Radiator Building – Night, New York

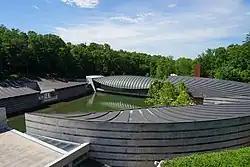
Crystal Bridges Museum in Bentonville, Arkansas

In April of 2012, the Tennessee Supreme Court upheld a lower court decision to allow Fisk University to sell a 50% stake of the Alfred Stieglitz Collection to the Crystal Bridges Museum of American Art. The courts determined that Fisk was able to justify the deal under the cy près doctrine. The Crystal Bridges Museum paid Fisk $30 million to display the collection for two out of every four years, and the museum also received the right of first refusal if the collection ever goes on sale again. The founder of Crystal Bridges, Walmart heiress Alice Walton, also donated an additional $1 million to the university for the improvement of its display facilities. This deal helped the university stay open, and "Radiator Building" was able to stay a part of Fisk’s collection.